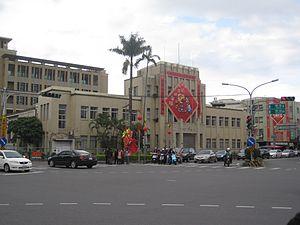
Yilan ) est une ville de la République de Chine, chef-lieu du comté de Yilan. La ville s’étend sur la rive nord de la rivière Lanyang.